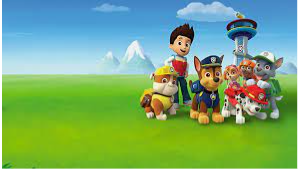
Portrait style: Cartoon Portrait